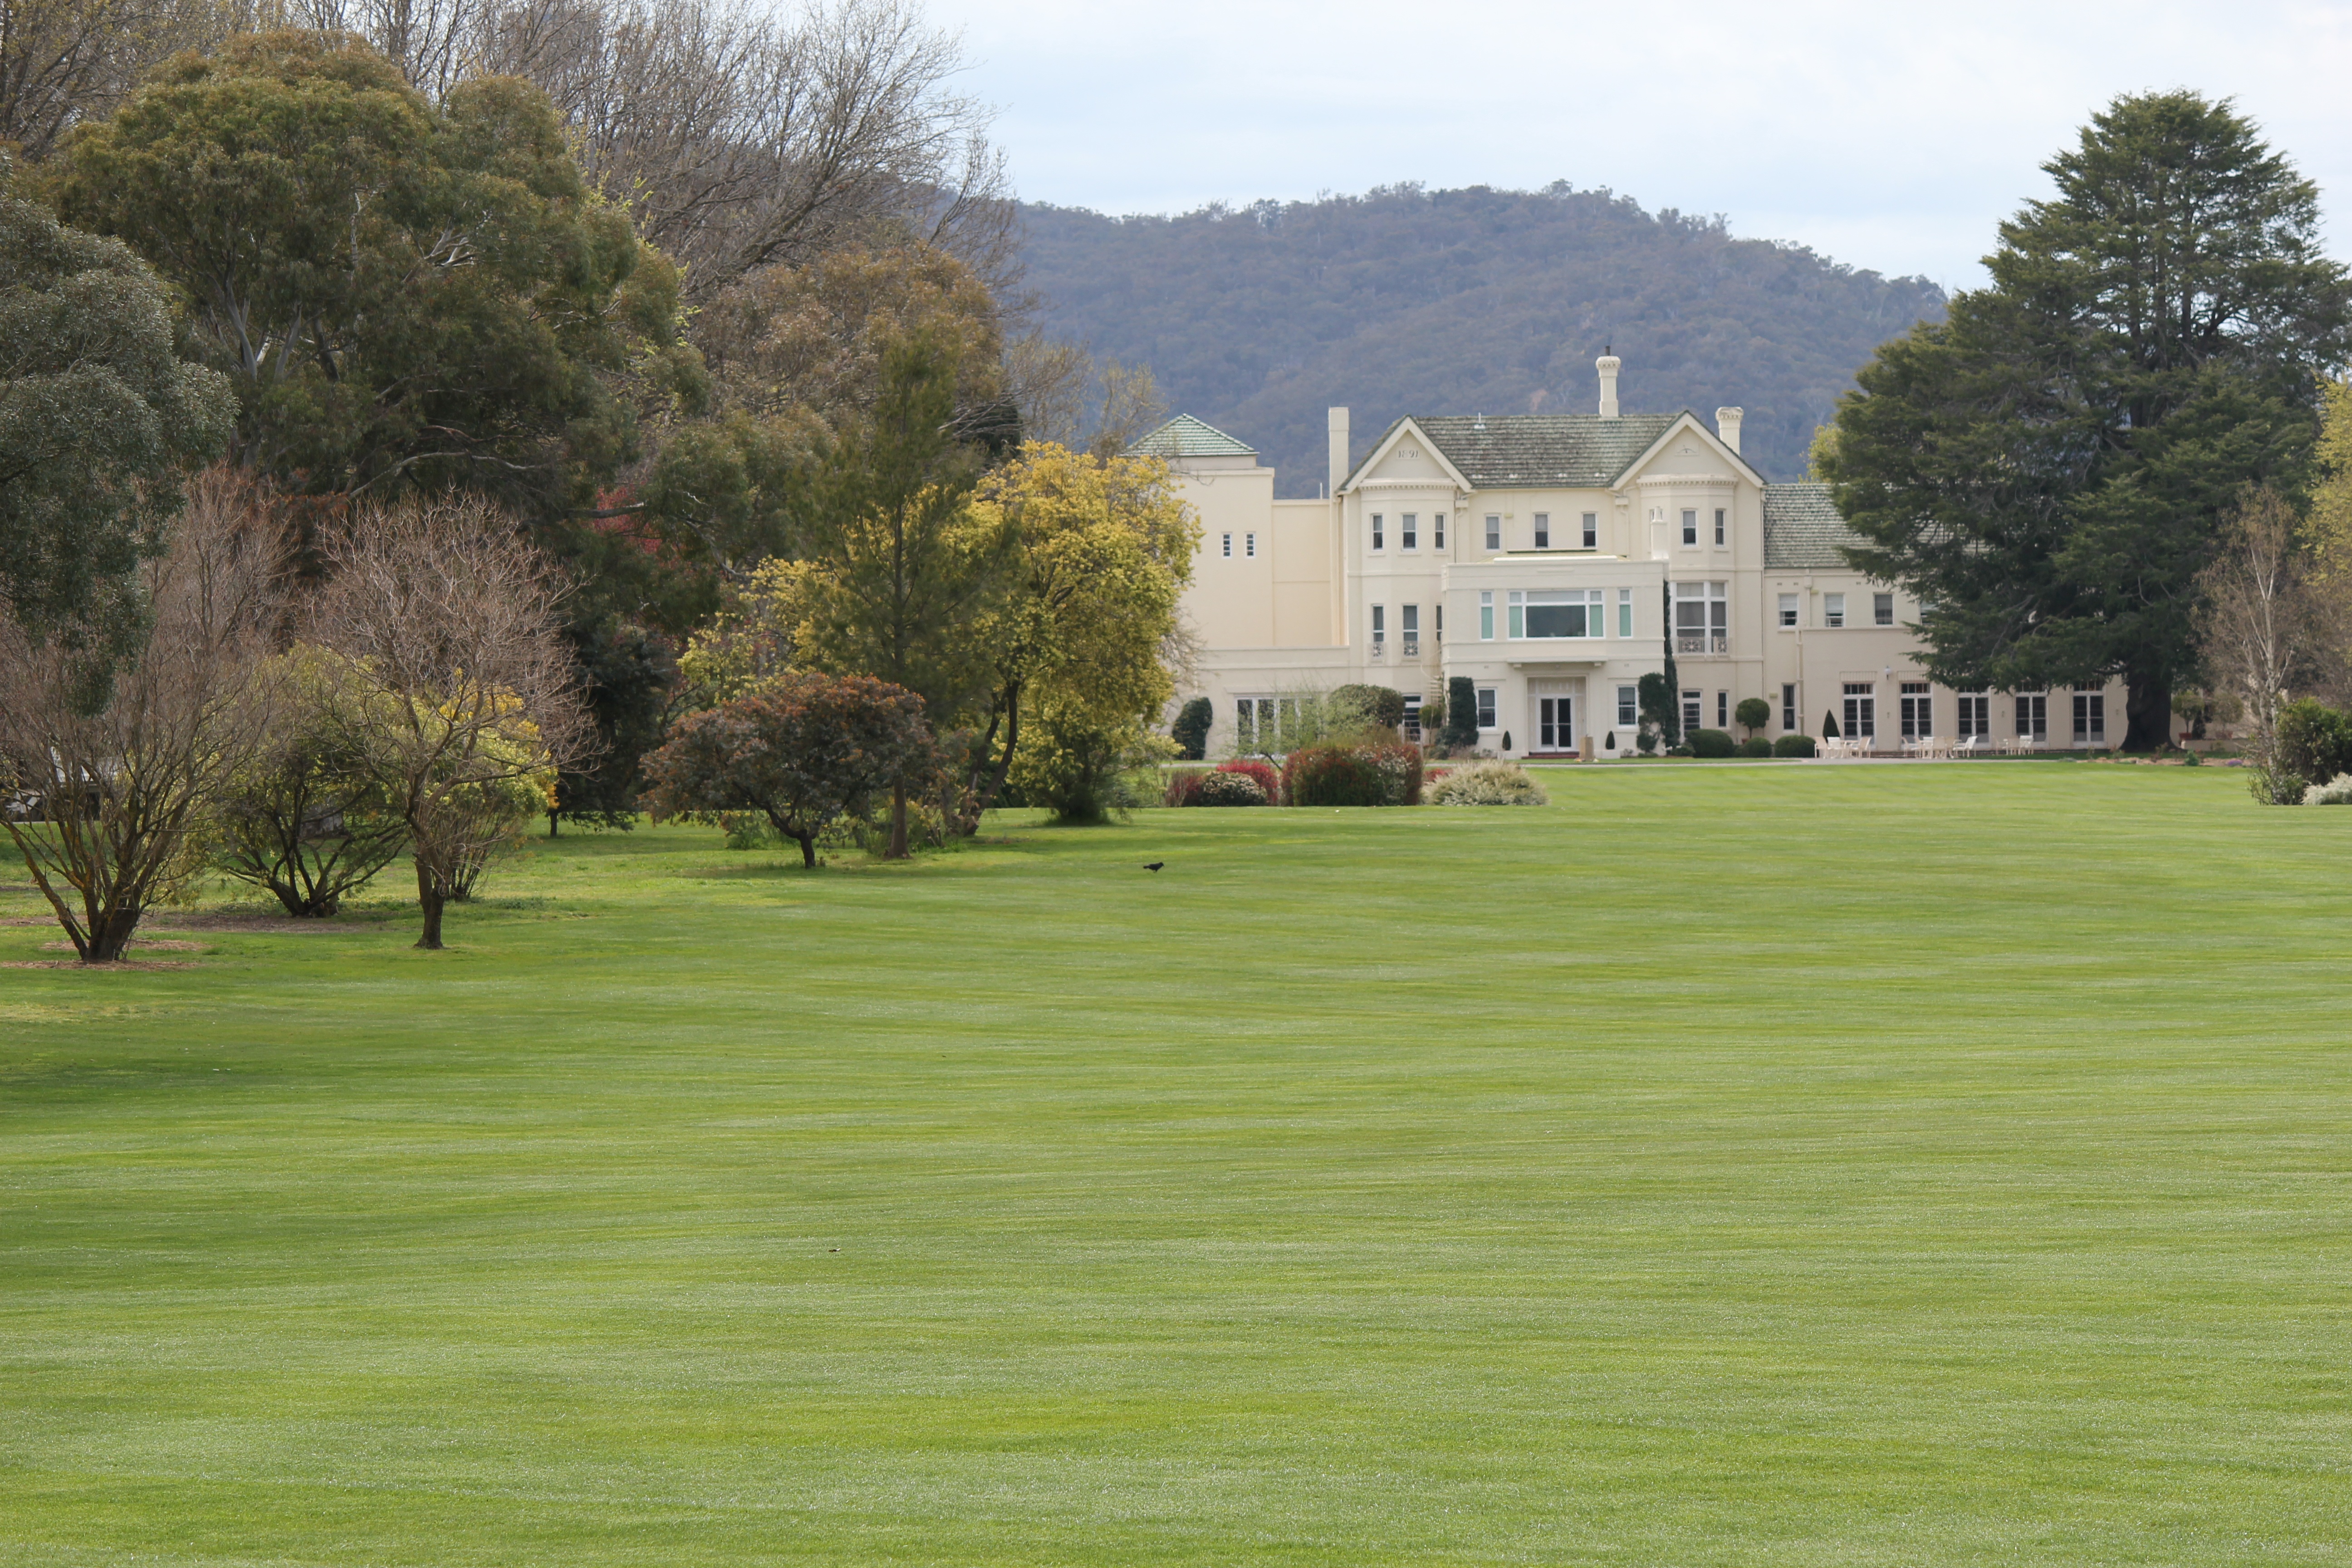
grass, architecture, structure, lawn, mansion, recreation, park, golf course, golf club, sports, estate, outdoor recreation, sport venue